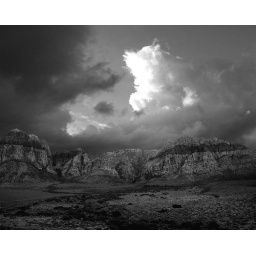
Bridge mountain in red rock canyon near las vegas